Volkmarsen–Vellmar-Obervellmar railway

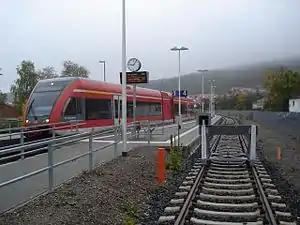
Wolfhagen station in 2008

The Volkmarsen–Vellmar-Obervellmar railway runs from Volkmarsen via Wolfhagen and Zierenberg to Vellmar-Obervellmar, where it meets the Kassel–Warburg railway. It begins in Volkmarsen, where it branches off the Warburg–Sarnau railway. The whole line and almost all the railway buildings next to the line are under heritage protection.